Warszawa Płudy railway station

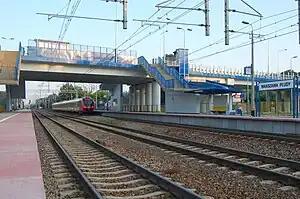

Warszawa Płudy railway station is a railway station in the Białołęka district of Warsaw, Poland. As of 2012, the 2 platform, 2 track station is used by Koleje Mazowieckie, who run the KM9 services from Warszawa Wola or Warszawa Zachodnia through the north of the Masovian Voivodeship to Działdowo, in the Warmian-Masurian Voivodeship via Legionowo, Nasielsk, Modlin, Ciechanów and Mława, at all of which some trains terminate, and by Szybka Kolej Miejska, who run S9 services to Wieliszew, with some trains terminating at Legionowo or Legionowo Piaski.